Sky position (RA, Dec in degrees): 172.954, 15.407
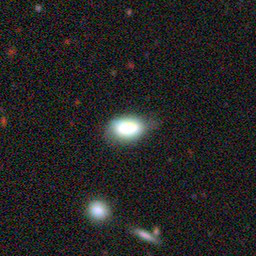
Galaxy morphology: In-between Round Smooth Galaxies